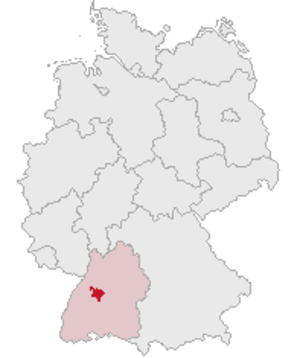
L'arrondissement de Calw, en allemand Landkreis Calw, est une division administrative allemande, située dans le land de Bade-Wurtemberg.